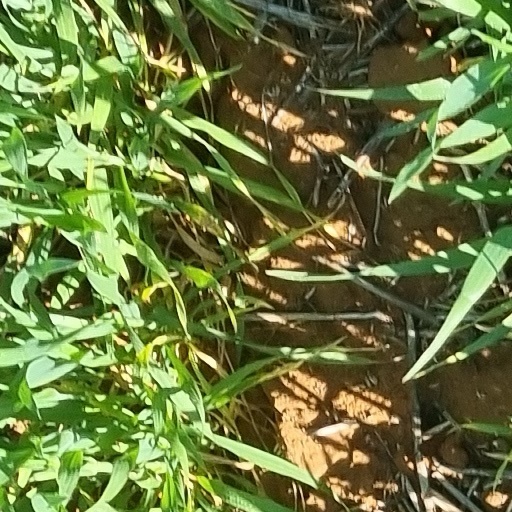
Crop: wheat